Antonov An-74

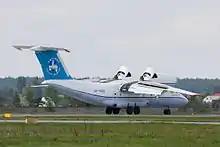
An-74 on landing with thrust reversers deployed

The Antonov An-74 (Russian: Антонов Ан-74, NATO reporting name: Coaler) is a Soviet/Ukrainian transport aircraft developed by Antonov. It is a development of the An-72, with upgraded equipment, upgraded radar, extended range, a crew of five, a larger avionics bay and capabilities to be equipped with ski gear.